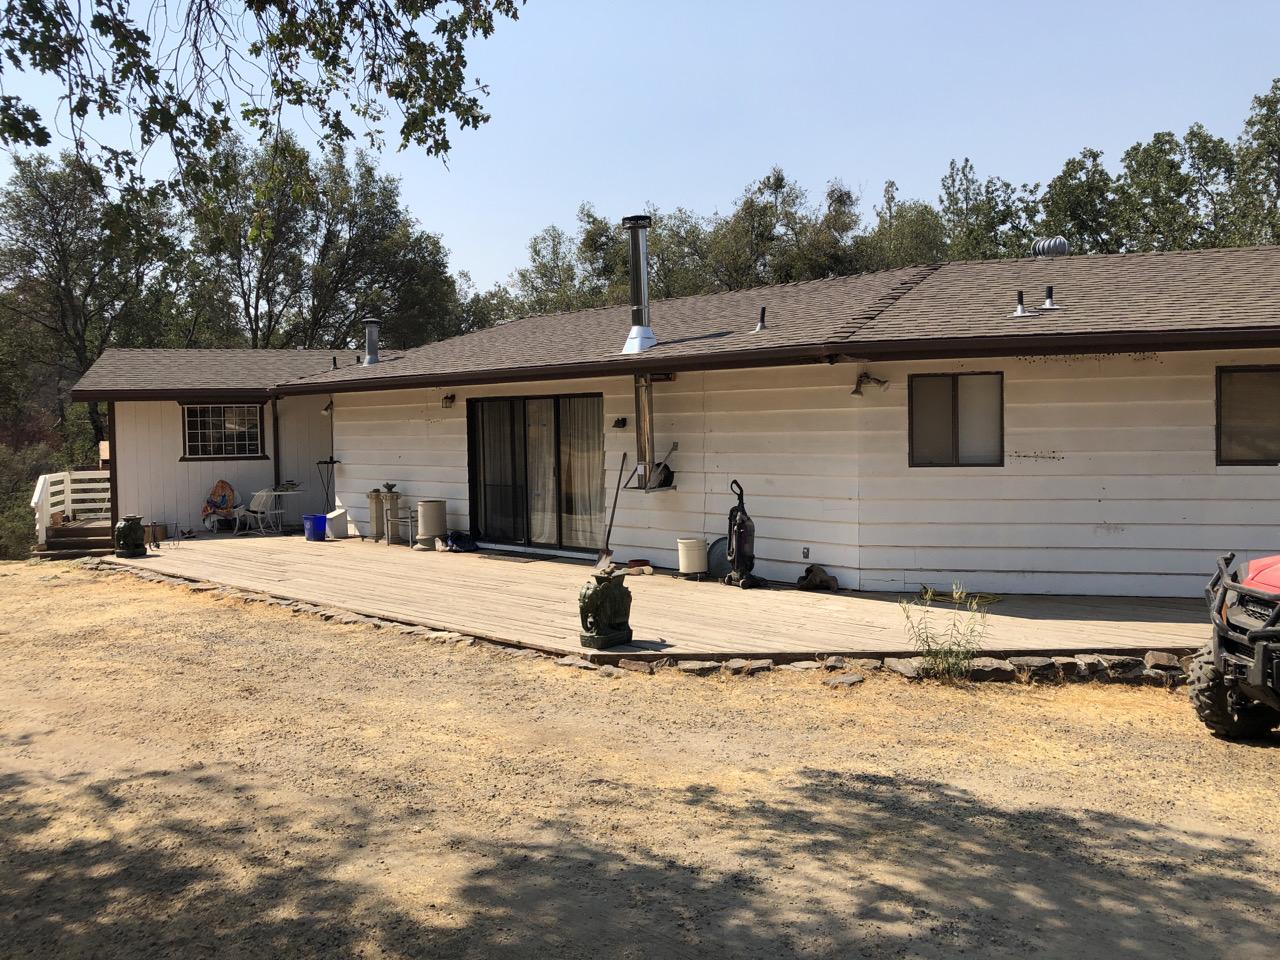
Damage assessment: no_damage